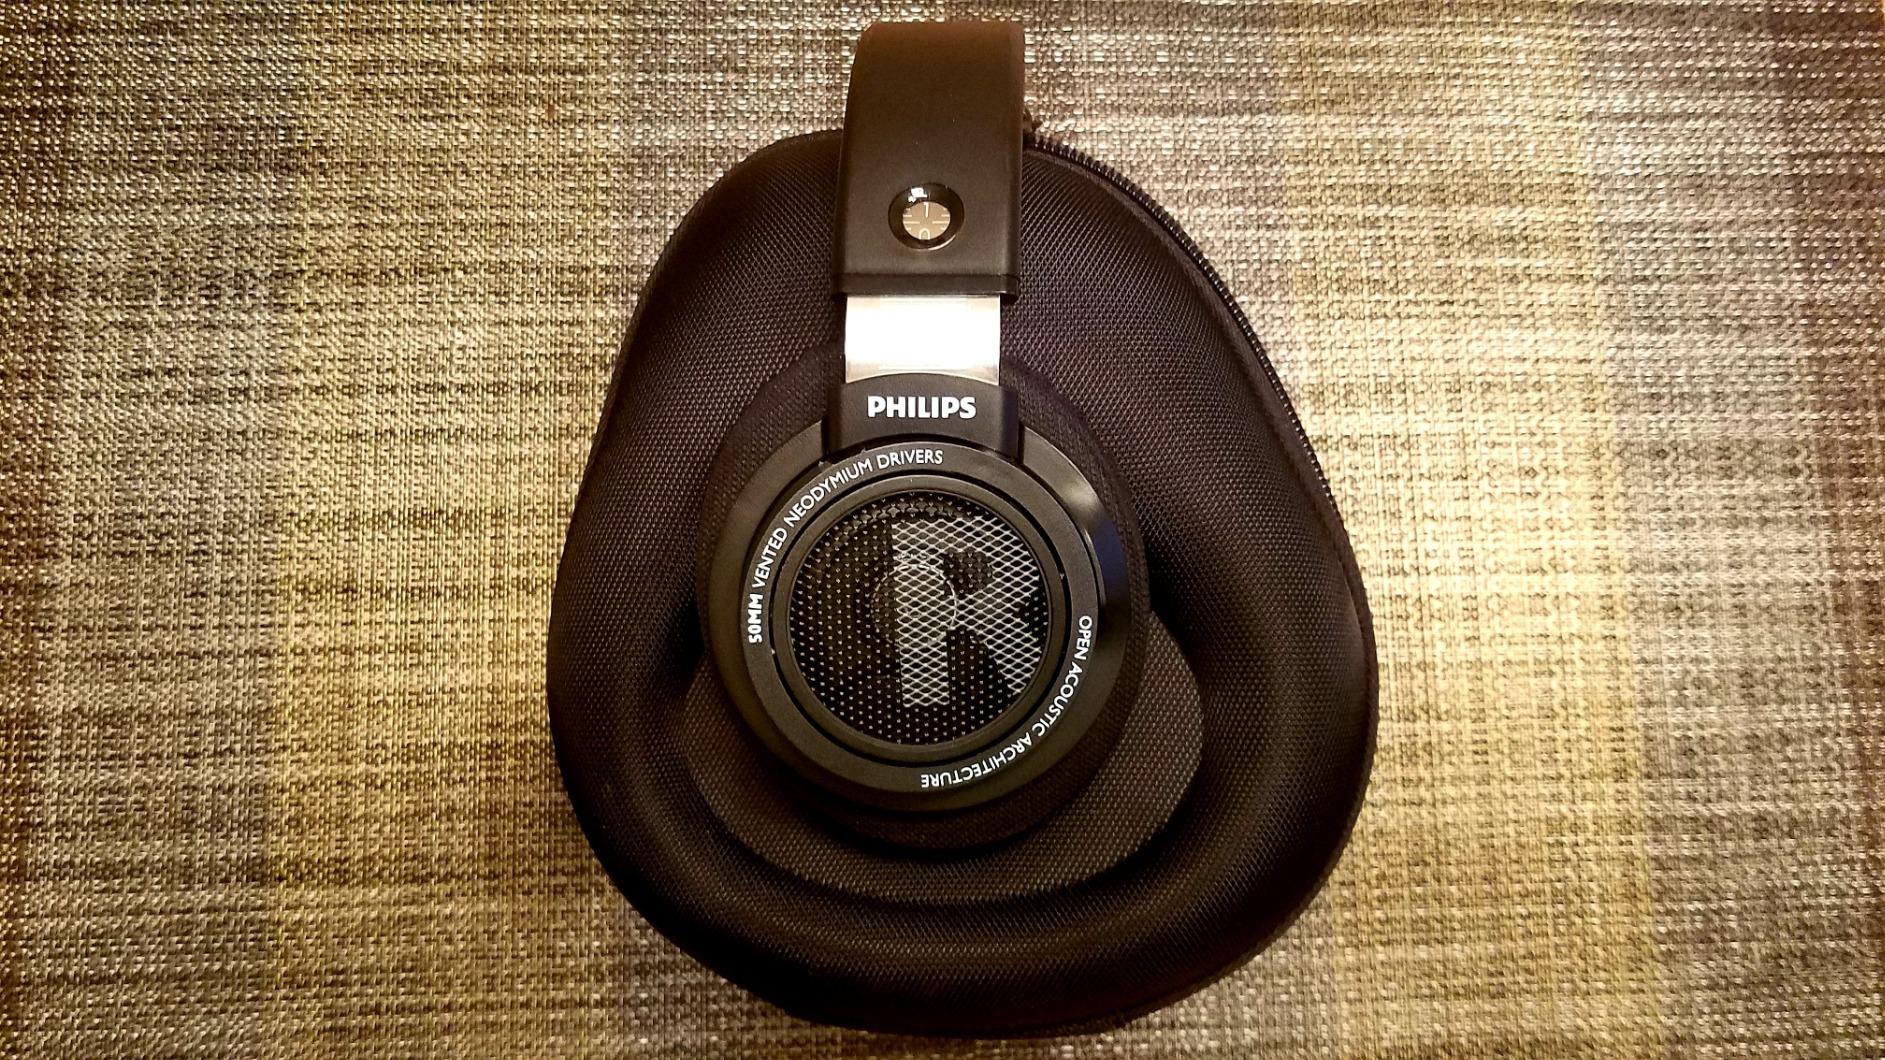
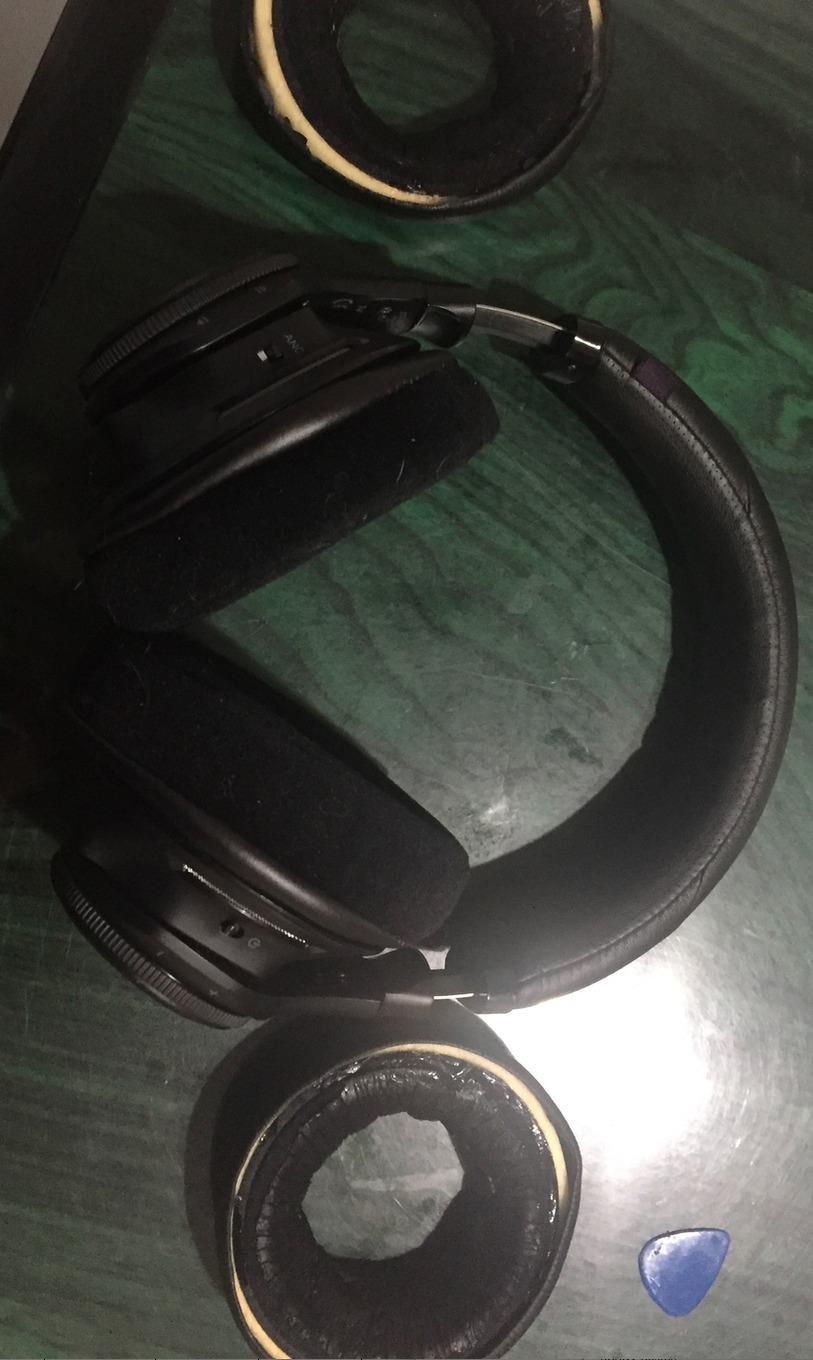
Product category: headphones
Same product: no